Thiago Alcântara

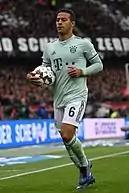

Because of an injury, Thiago could not play his club's first competitive match of the season, in the 2017 DFL-Supercup where Bayern won against Borussia Dortmund 5–4 on penalties on 6 August 2017. On 26 October, he scored an equalizing goal against RB Leipzig to make it 1–1 and later Bayern went on to win the DFB-Pokal second-round match 5–4 on penalties. On 23 November, he was substituted in the 44th minute of the match as he suffered a serious muscle injury in his thigh in Bayern's 2–1 away victory over R.S.C. Anderlecht in the Champions League group stage match and was confirmed by his club manager Jupp Heynckes that he will be out for a long period of time. Thiago was back in the starting lineup and made his first appearance since his injury in November in a 2–1 away victory over VfL Wolfsburg on 17 February 2018. On 4 April, he scored a header which secured Bayern Munich a 2–1 away victory over Sevilla FC in the first leg of their Champions League quarter-final tie. He finished the season with seven goals in 31 appearances.